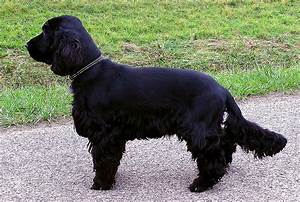
Label: dog